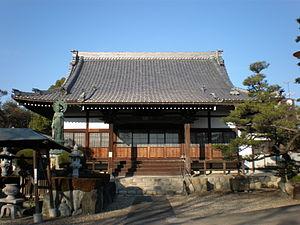
Les trente-trois Kannon d'Owari sont une succession de temples bouddhistes dans l'ouest de la préfecture d'Aichi au Japon, tous consacrés au bodhisattva Avalokitesvara. Le nom provient de la province d'Owari, ancien nom de la région. La liste a été créée en 1955.